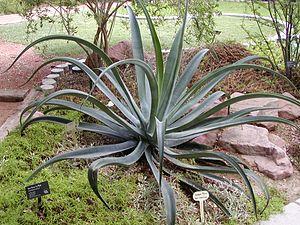
Agave est un genre de plantes de la famille des Asparagaceae. Les noms « pita », « maguey » ou « cabuya » leur sont aussi attribués.